Naparaye

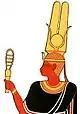
Nubian queen from the Napatan period

Naparaye was a Nubian queen dated to the Twenty-fifth Dynasty of Egypt.